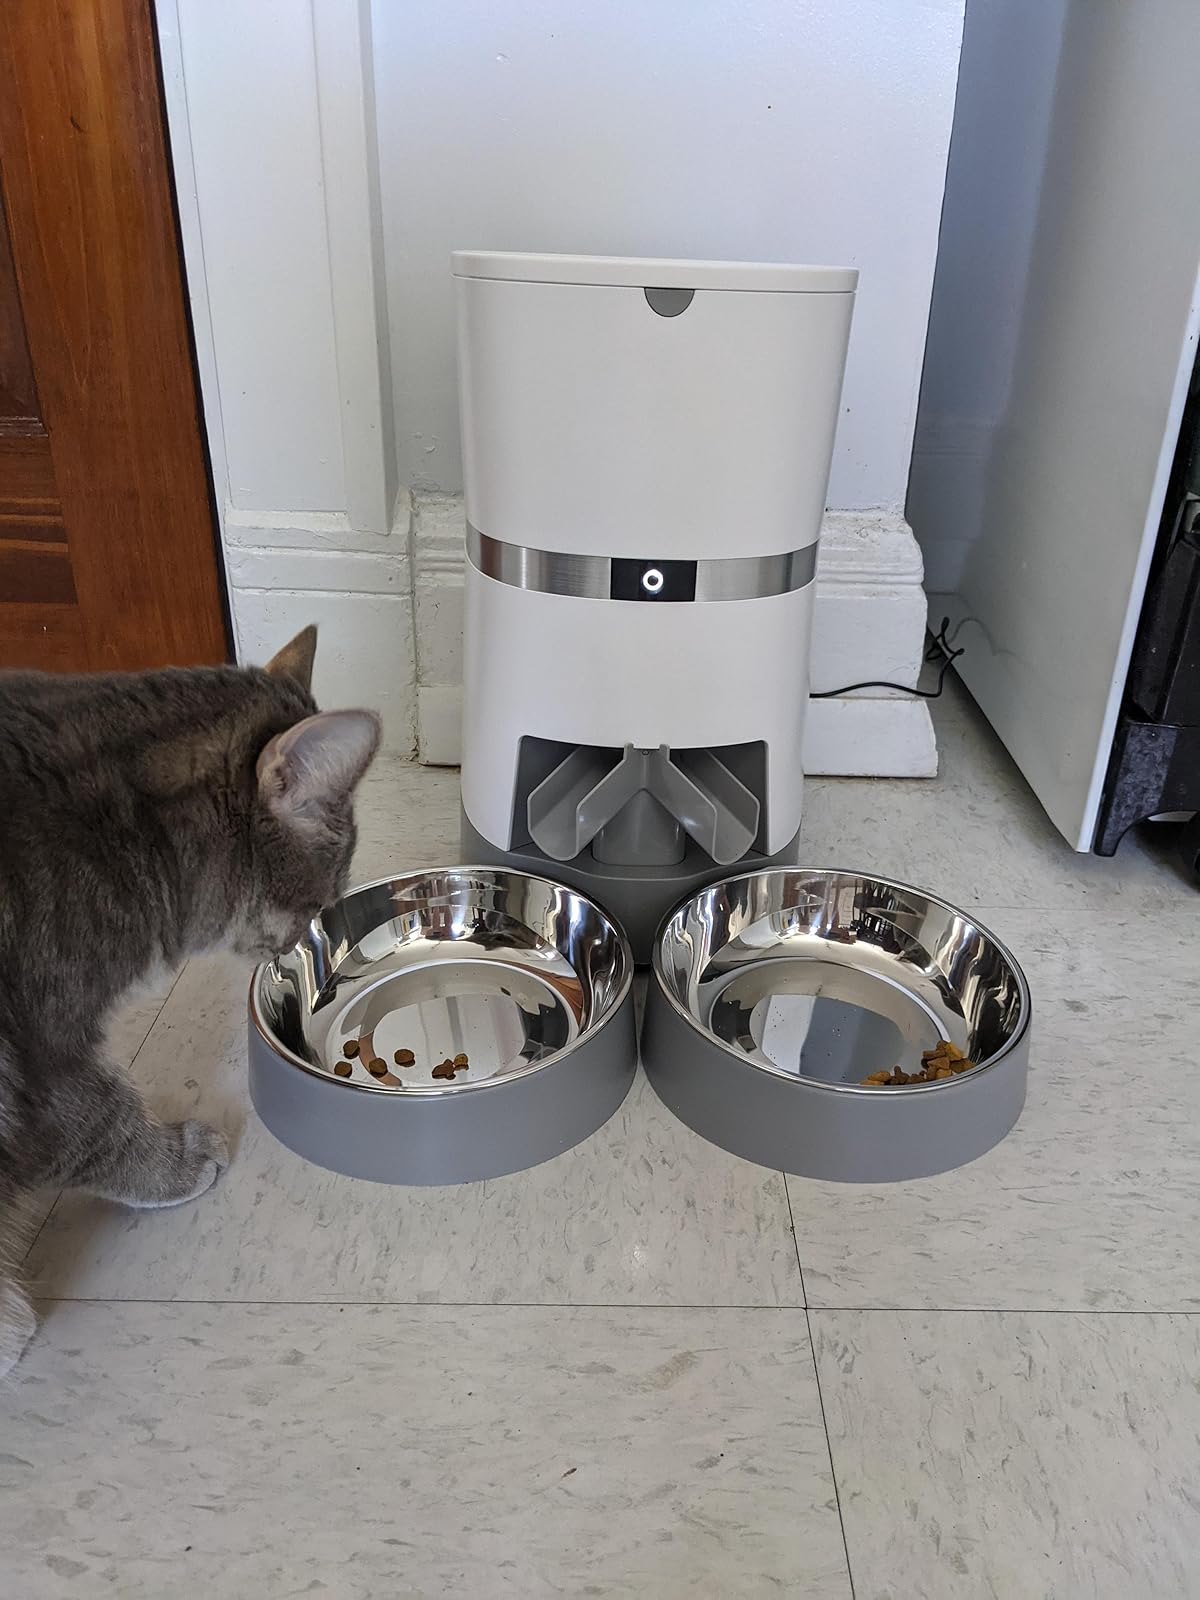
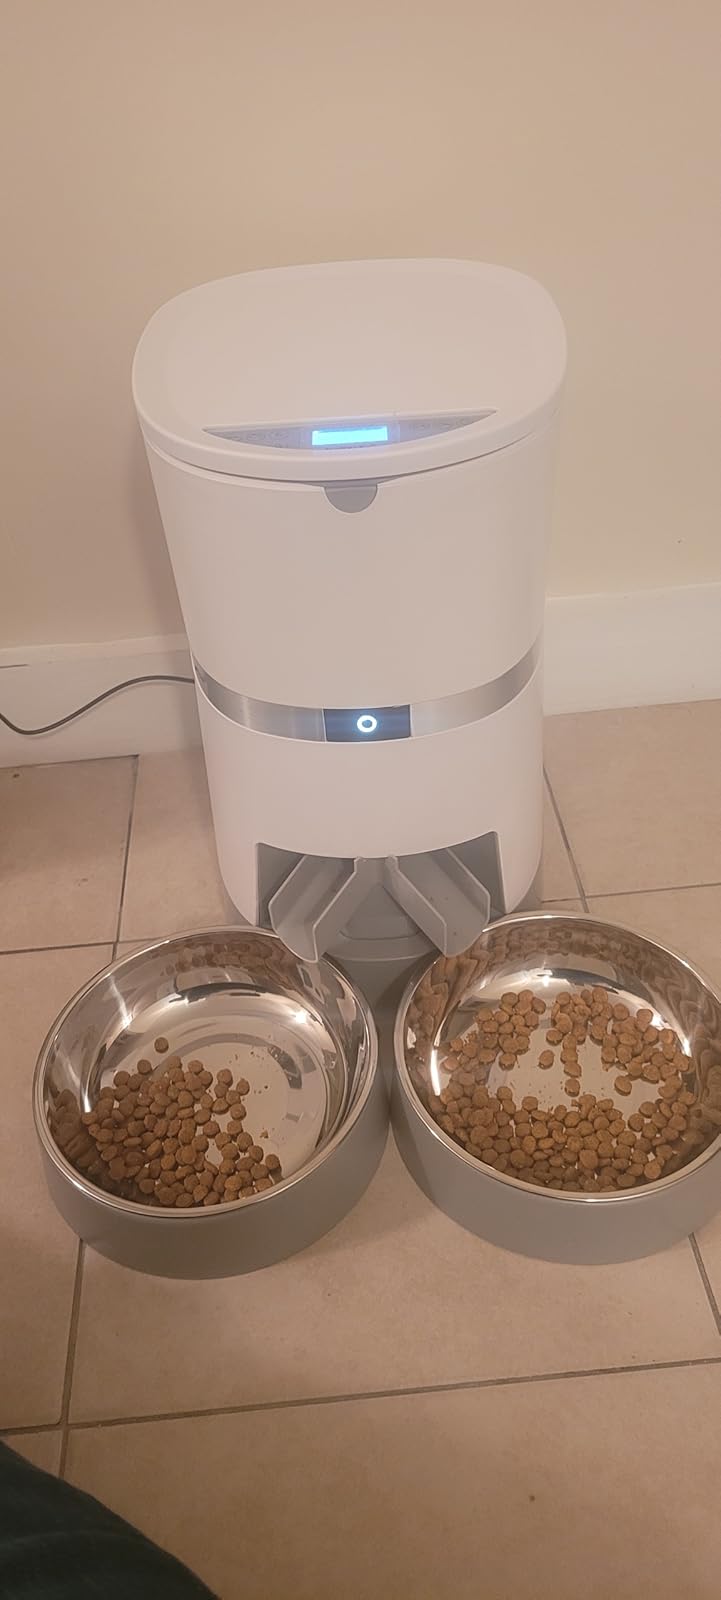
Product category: items_feeder
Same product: yes